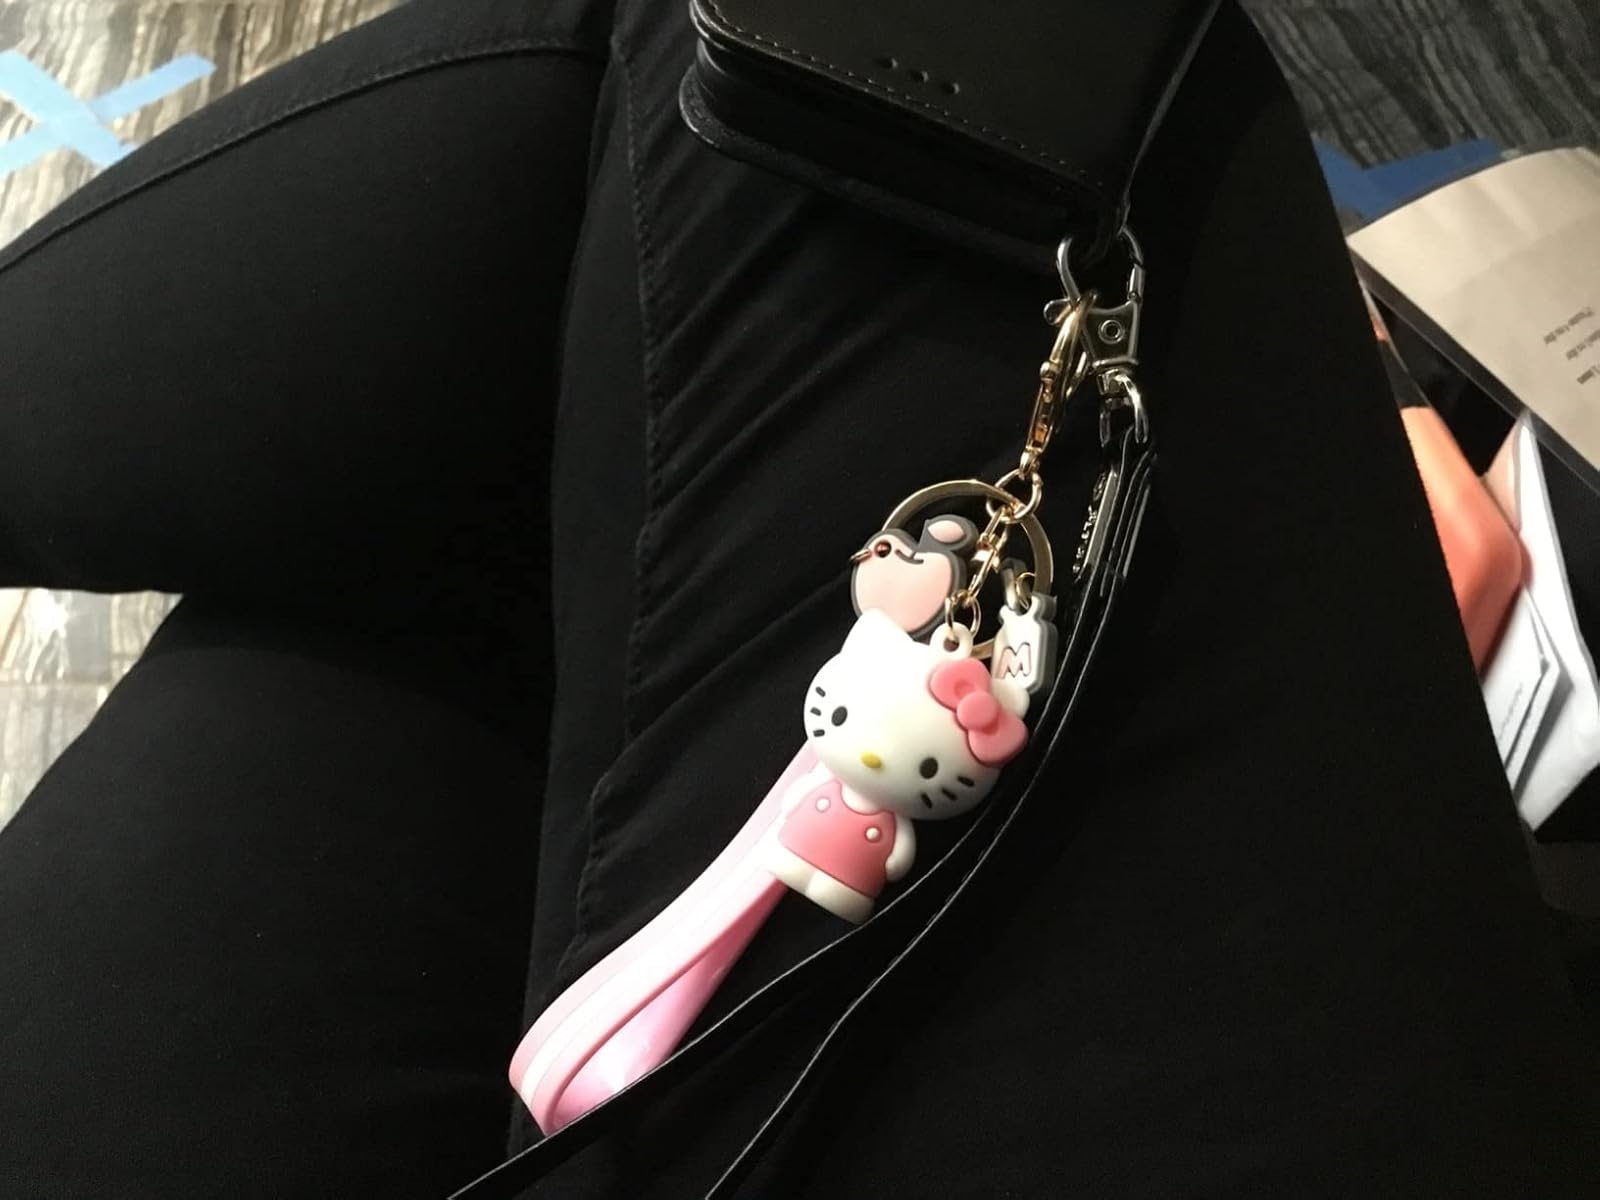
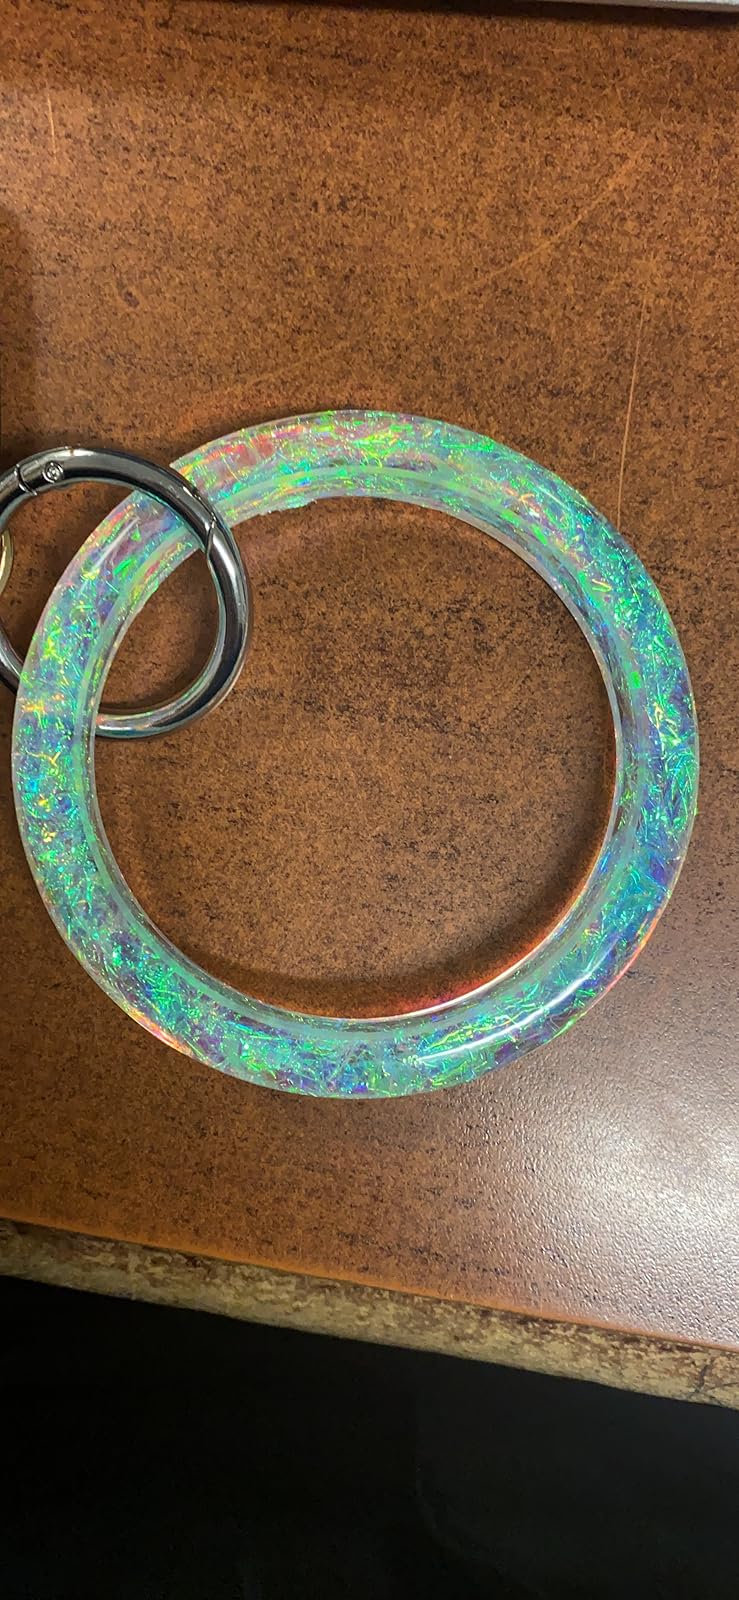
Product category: accessories_keychain
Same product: no